Daniel Barenboim

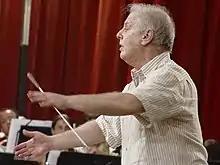
Daniel Barenboim leads a rehearsal of the West–Eastern Divan in Seville, Spain, 2005

After performing in Buenos Aires, Barenboim made his international debut as a pianist at the age of 10 in 1952 in Vienna and Rome. In 1955, he performed in Paris, in 1956, in London, and in 1957 in New York under the baton of Leopold Stokowski. Regular concert tours of Europe, the United States, South America, Australia and the Far East followed thereafter.